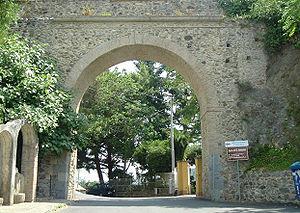
Maida est une commune italienne de la province de Catanzaro dans la région Calabre en Italie.